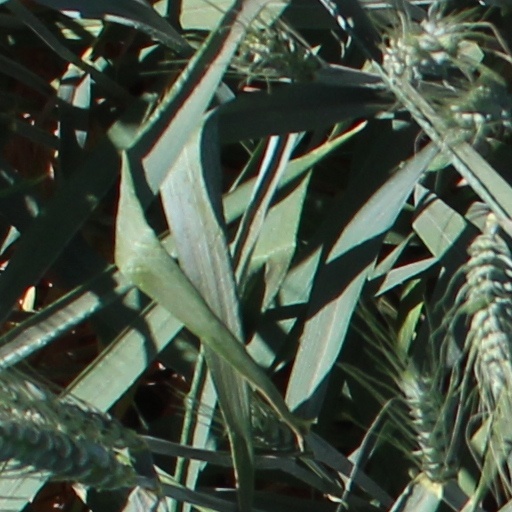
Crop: wheat